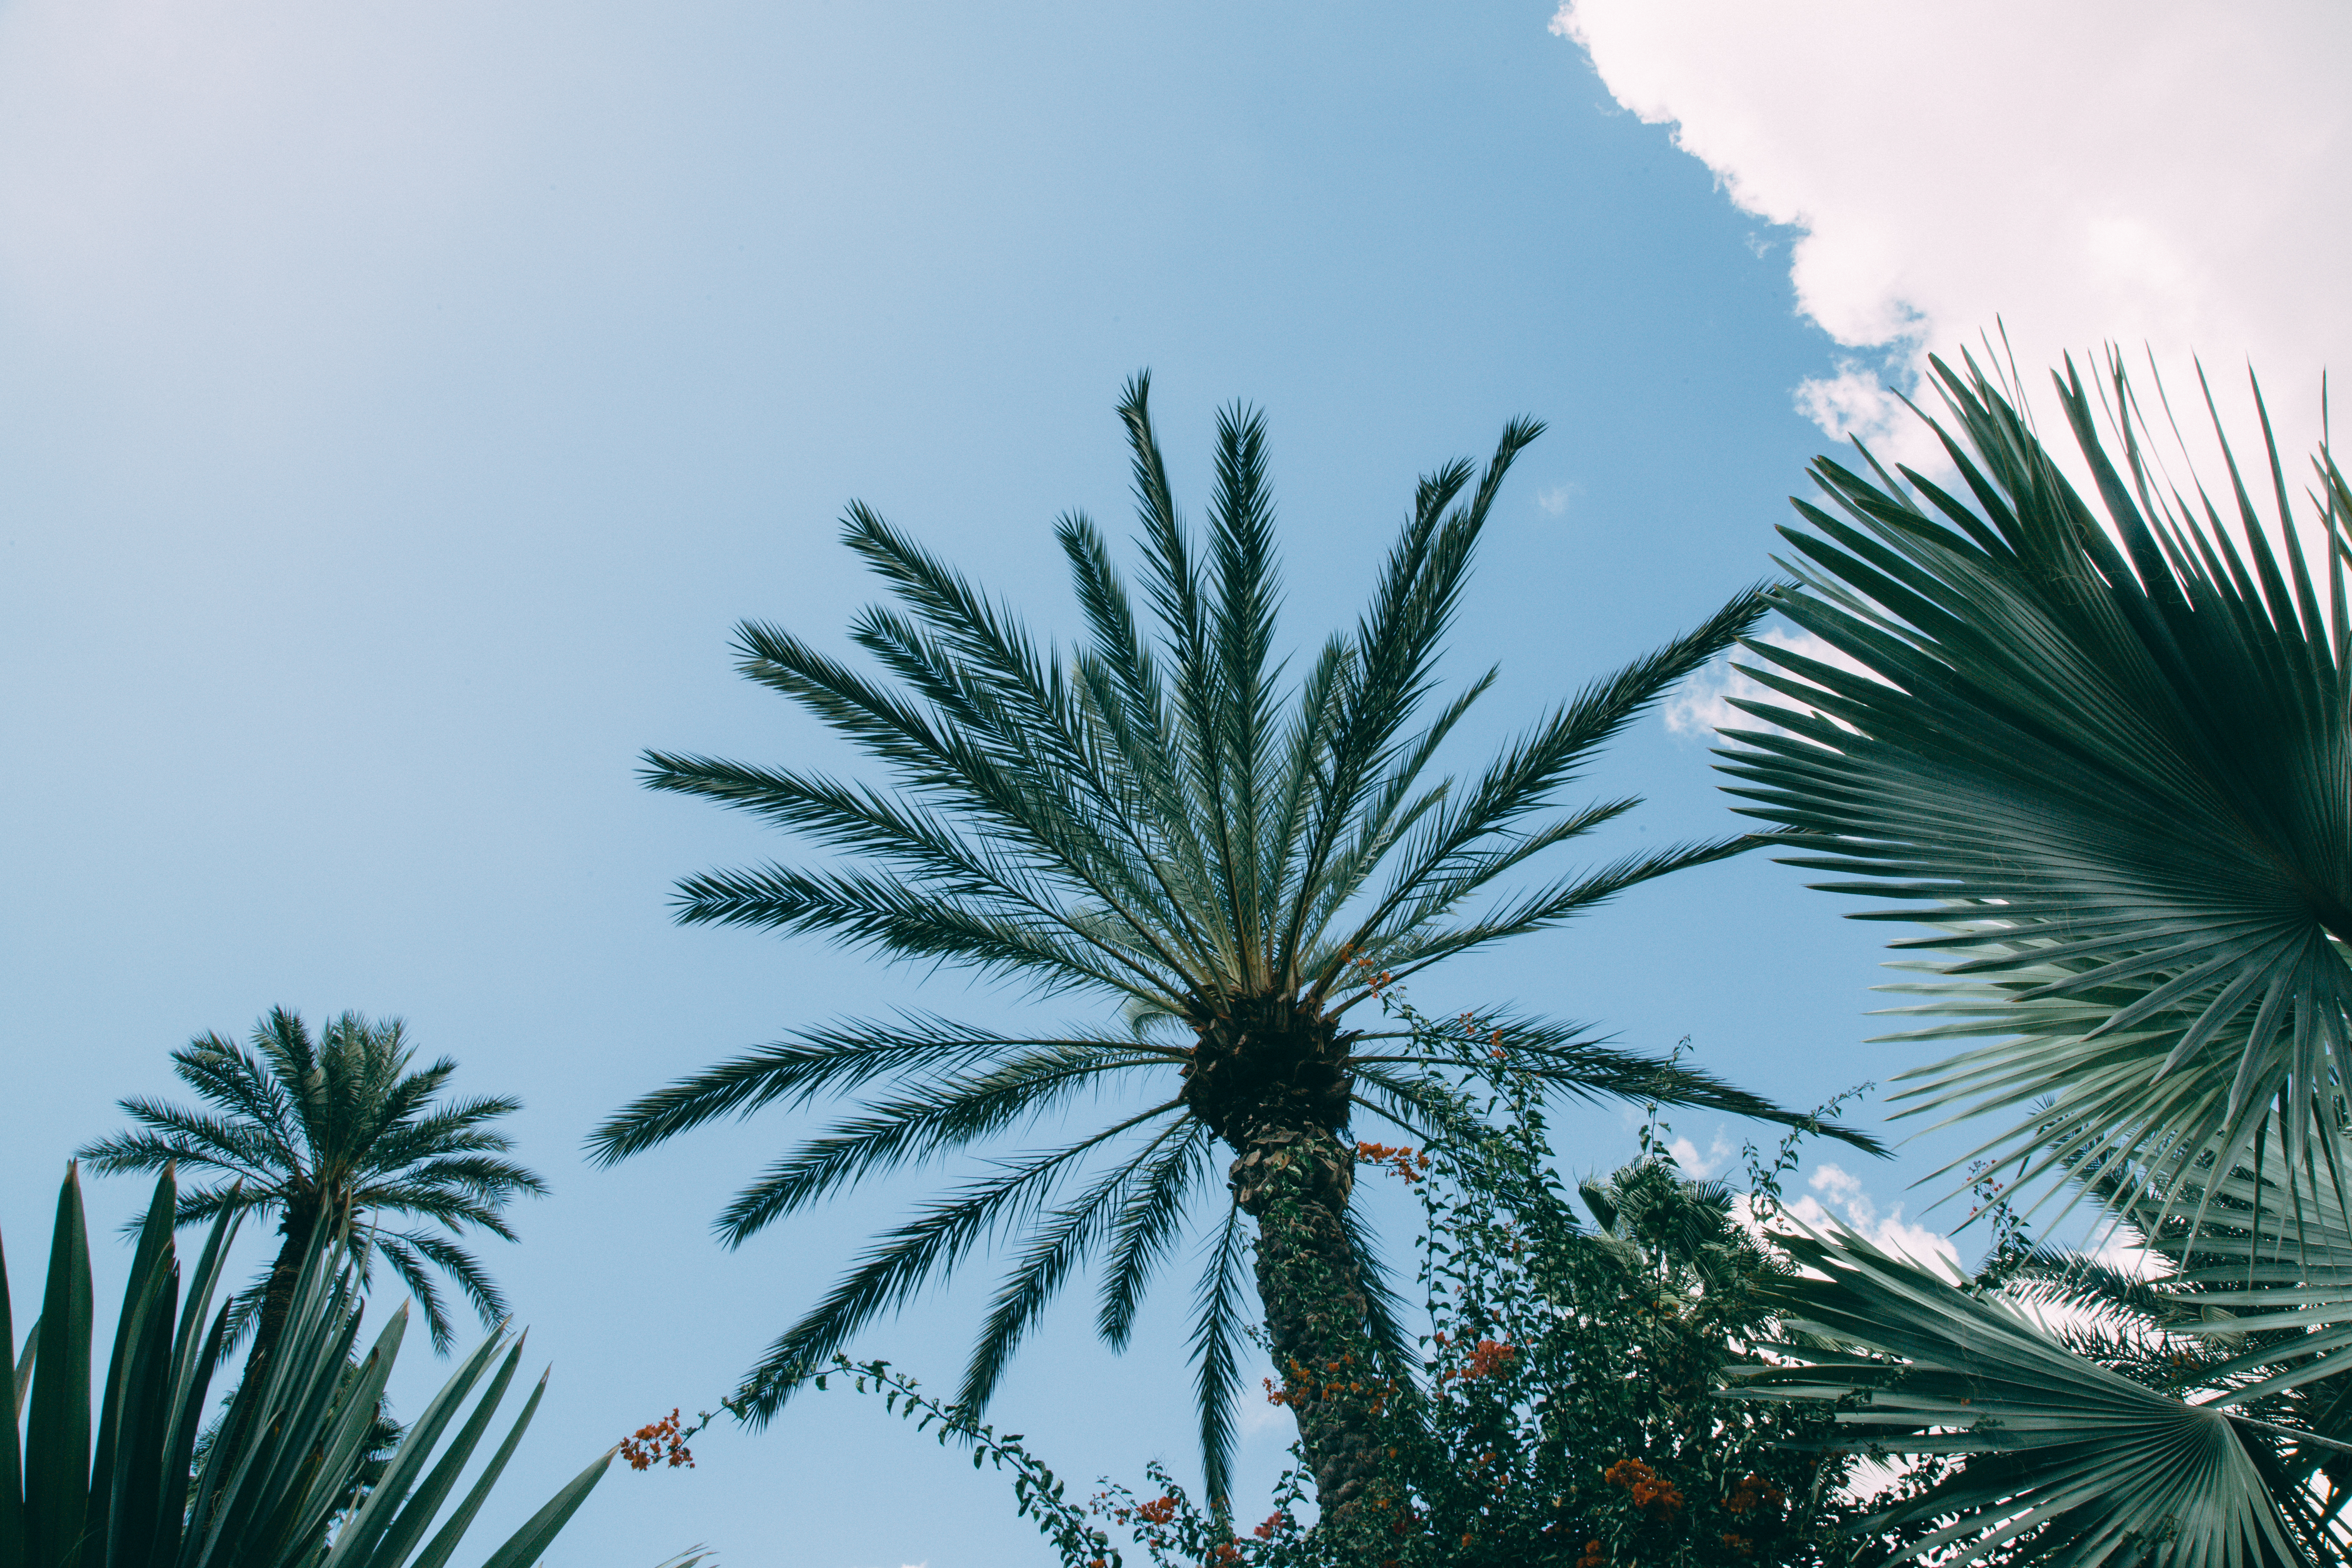
tree, nature, branch, plant, sky, sunlight, leaf, flower, wind, tropical, botany, flora, plants, trees, palm trees, tropics, low angle shot, flowering plant, woody plant, land plant, arecales, palm family, borassus flabellifer